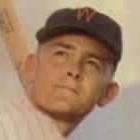
Age: 24